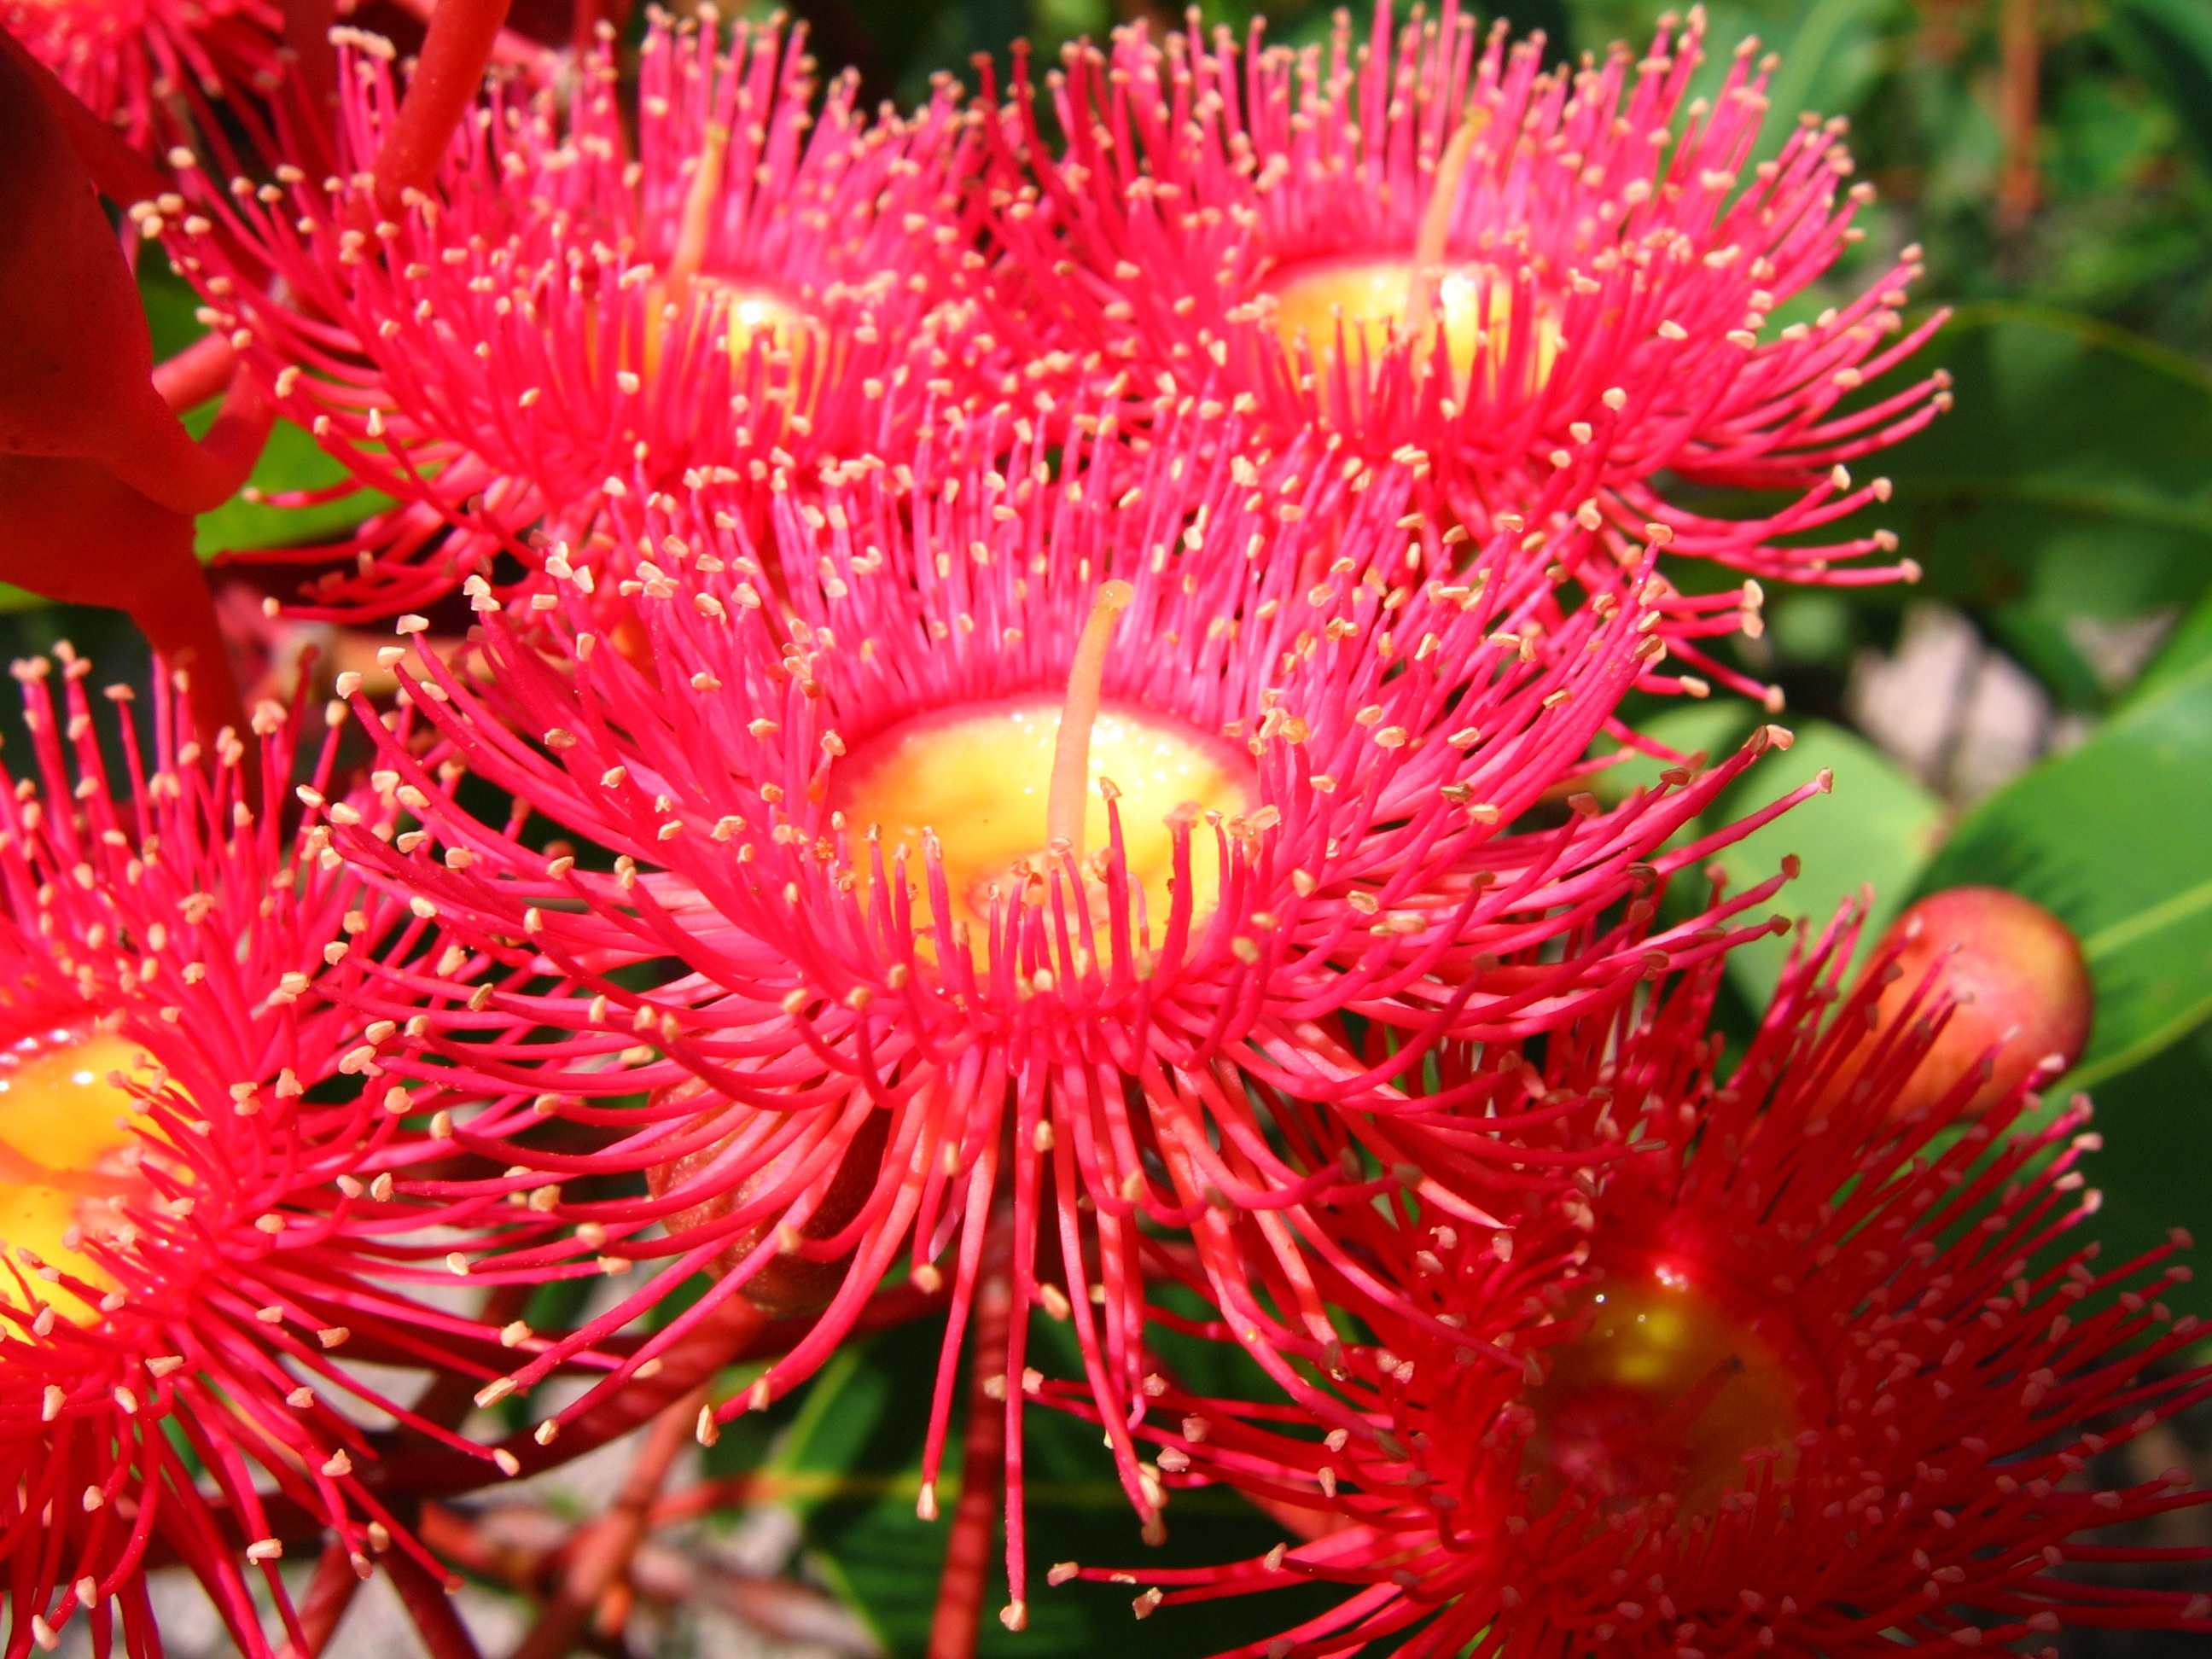
plant, photography, flower, petal, red, produce, botany, flora, eucalyptus, pigface, gum, macro photography, flowering plant, daisy family, ice plant, flowering gum, native australian flower, land plant, ice plant family, dorotheanthus bellidiformis